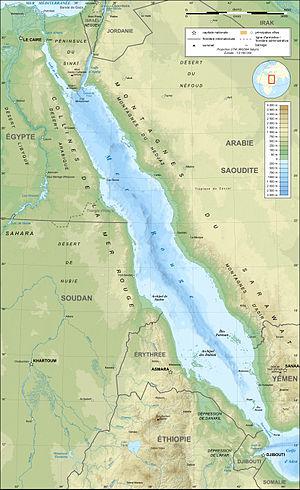
Carte topographique / bathymétrique en français de la Mer Rouge, projection UTM (WGS84 datum). Note
Les monts Sarawat, Al-Sarawat ou encore Sarat constituent une chaîne de montagnes parallèle à la mer Rouge et représentent une des plus importantes caractéristiques géographiques de la péninsule arabique.
Cet article recense les îles de la mer Rouge.
Les montagnes du Hedjaz, ou chaîne du Hedjaz, sont une chaîne de montagnes située dans la région du Hedjaz, dans l’ouest de l’Arabie saoudite. La chaîne s'étend du nord au sud le long de la côte est de la mer Rouge et peut être considérée comme comprenant les monts de Madian et faisant partie des monts Sarawat.